Khlong Phasi Charoen boat service

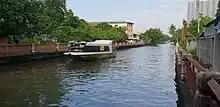
Khlong Phasi Charoen boat service

The Khlong Phasi Charoen Express Boat was a boat service that operates on a 11 kilometre route on the Khlong Phasi Charoen in Bangkok. The service was in operation from 1 April 2016 to alleviate road traffic in the area, operated by Krungthep Thanakom PCL. It runs from Phetkasem 49 Pier to Wat Paknam Phasi Charoen Pier. The Bangkok Metropolitan Administration (BMA) has built a walkway from Bang Wa Pier to Bang Wa Station of the BTS Skytrain. It operates only during peak hours between 06:00–09:00 and 16:00–19:30 at 15-minute intervals on weekdays and 30-minute intervals on weekends.